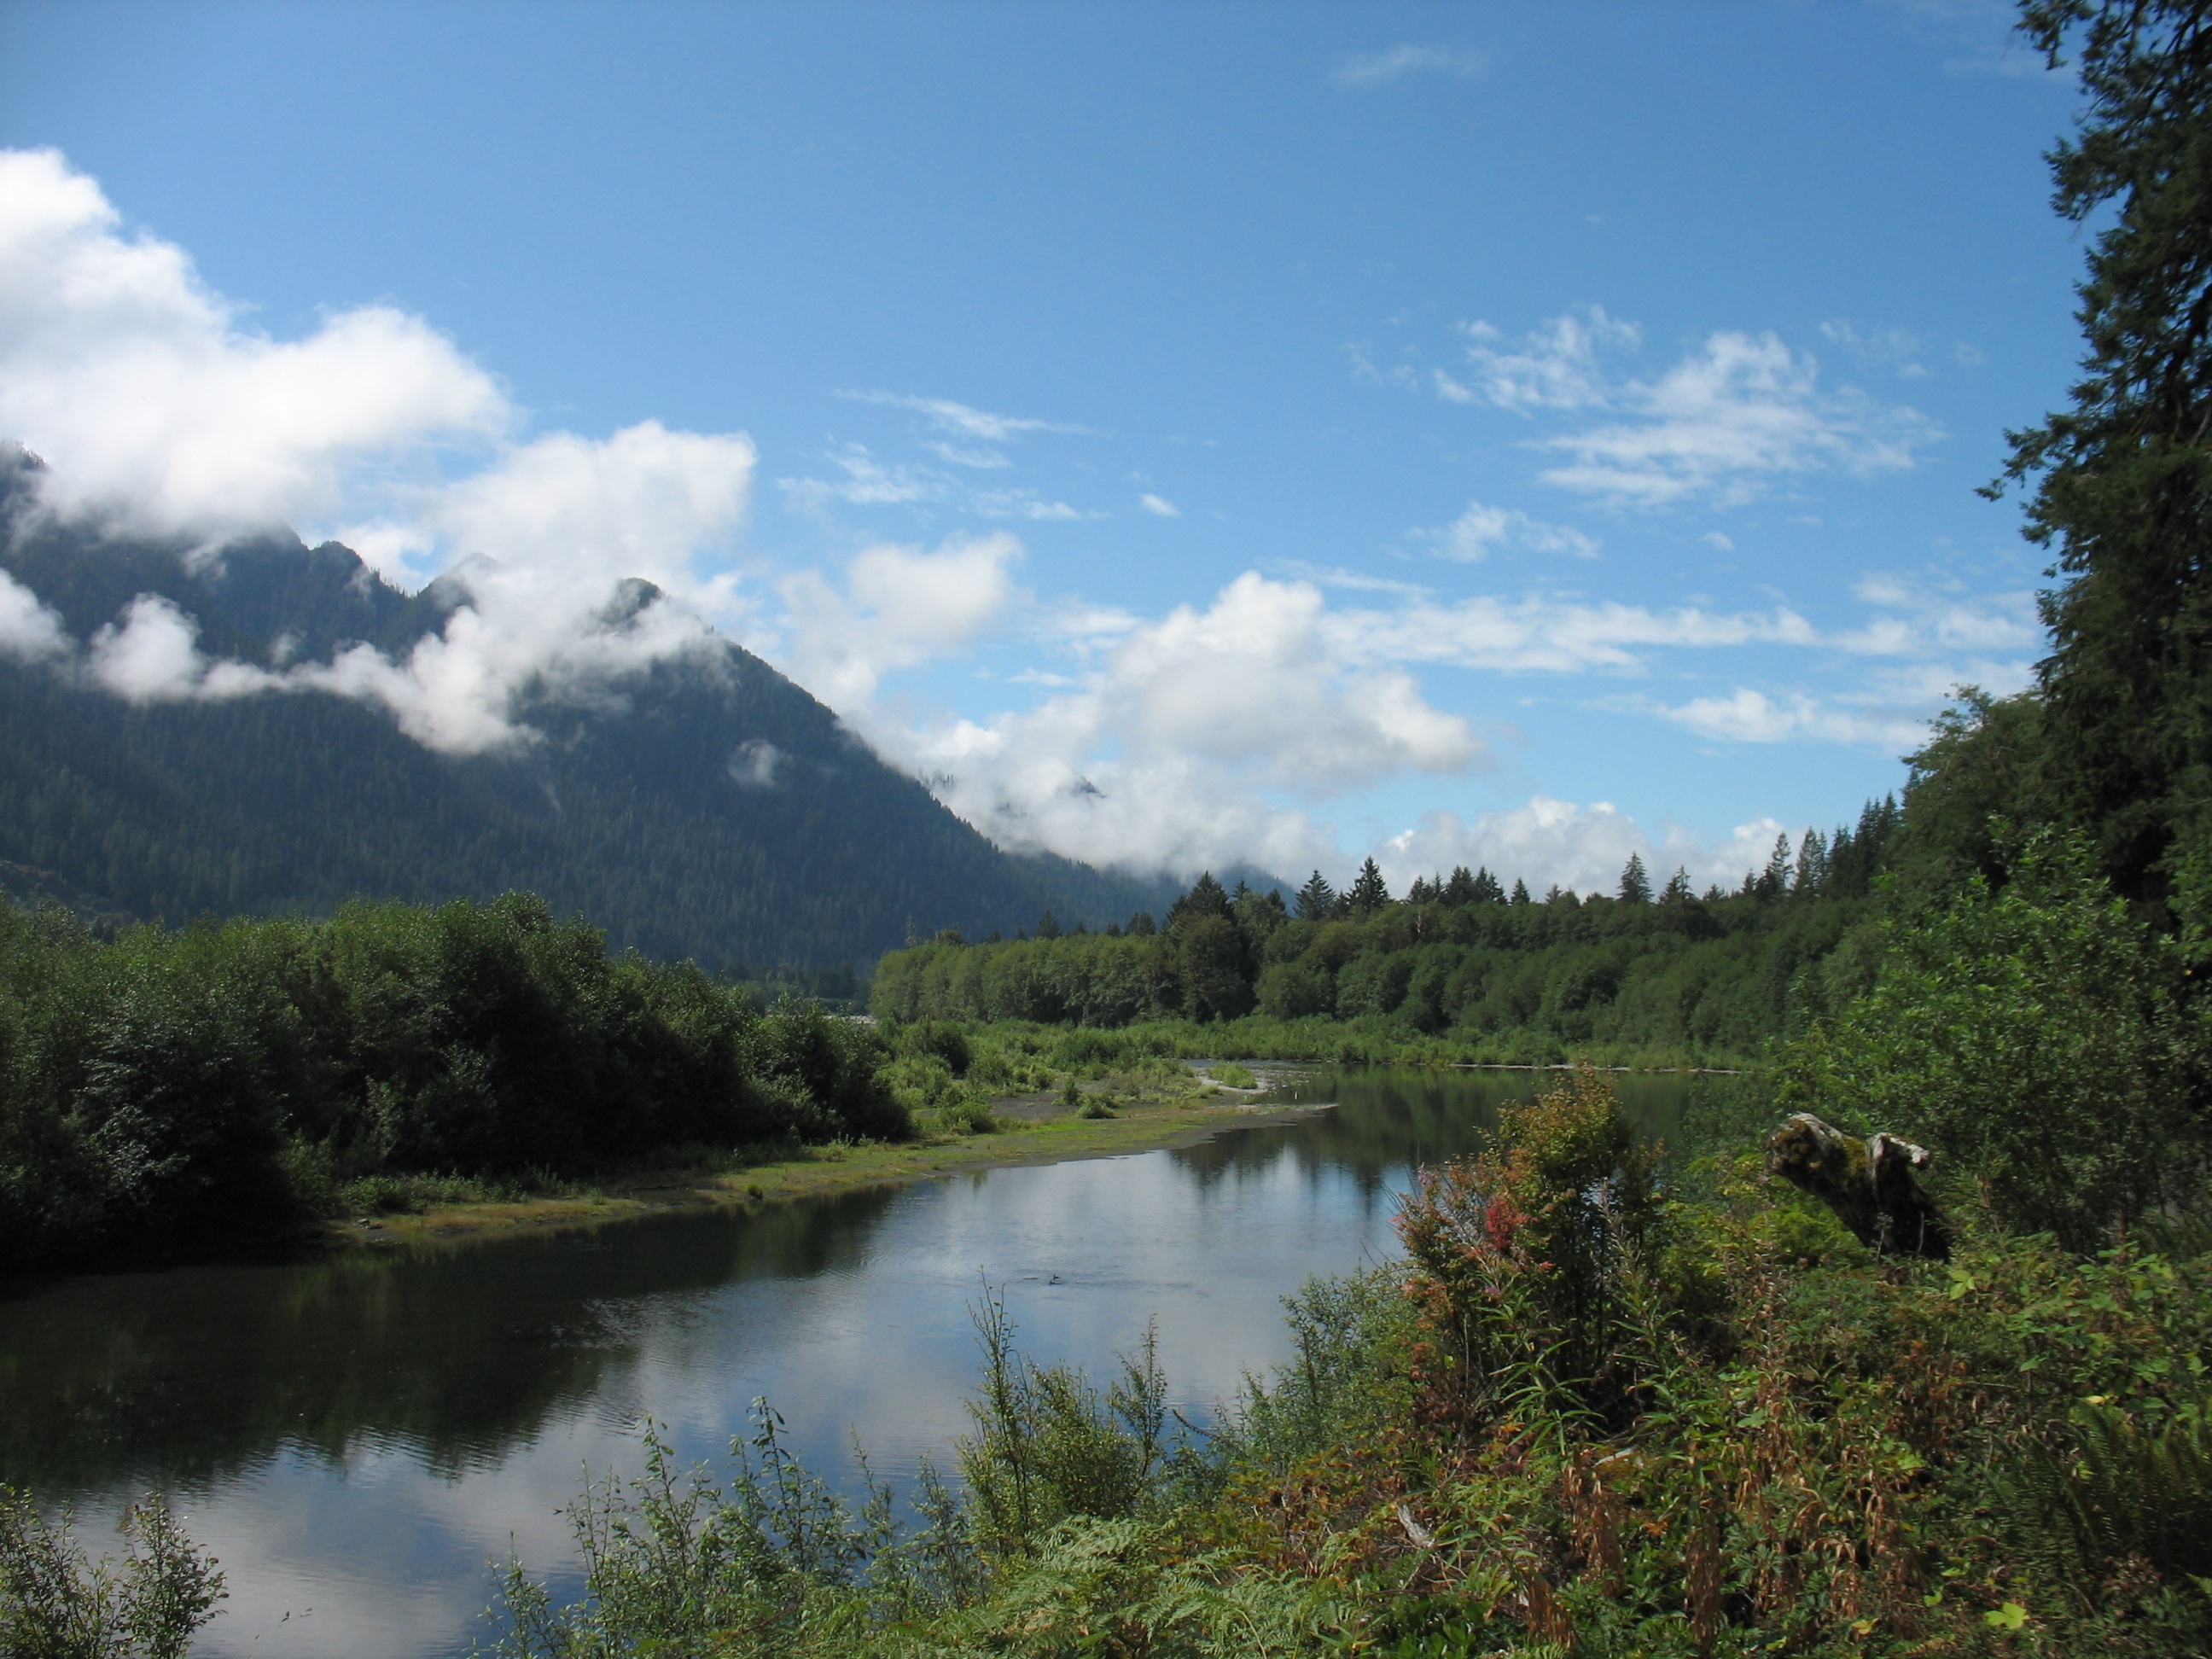
landscape, water, forest, outdoor, wilderness, mountain, meadow, lake, river, valley, mountain range, moss, remote, environment, green, reflection, tranquil, scenic, peaceful, park, america, serene, peninsula, reservoir, ridge, body of water, trees, woods, rainforest, plateau, habitat, loch, olympic, ecosystem, washington state, tarn, quinault, mountainous landforms